Cardinal Stefan Wyszyński University, Warsaw

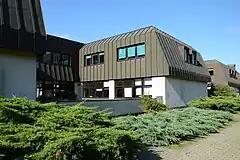
The Main Library of Cardinal Stefan Wyszyński University in Warsaw – Dewajtis campus

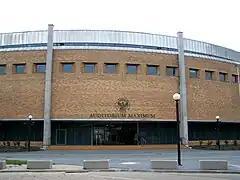
Auditorium Maximum in Młociny, at 1/3 Wóycickiego (building 21) - Wóycickiego campus

In 1954, the and the Faculty of Theology at the Jagiellonian University were closed down. They were transformed into the Academy of Catholic Theology (ATK). At the same time, the was removed from the University of Warsaw and became the basis for the multidenominational Christian Theological Academy in Warsaw (ChAT). In the same year, the authorities displaced the Marian Fatherswho had been operating from , the former-Camaldolese monastery, since 1915from the orders' monastic and hermitage site in Bielany, Warsaw; the newly-founded ATK was given the vacated monastery complex.